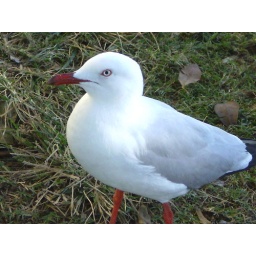
I was surrounded by so many silver gulls while I was sitting on the bench at broadwater.